Maria Kuryluk

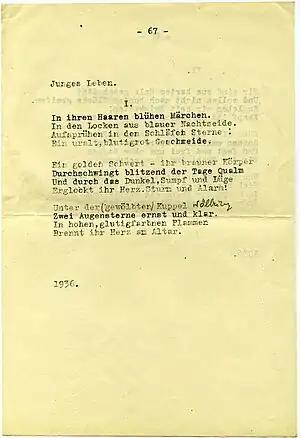
Miriam Kohany's poem "Junges Leben", 1936, probably written on the occasion of her marriage to Teddy Gleich, archive of Ewa Kuryluk

All members of the Kohany family were bilingual, fluent in German and Polish, and both parents and their daughters played piano. Miriam Kohany also had a good command of French and Russian, and was an avid reader of poems and novels. Her favorite authors were Goethe, Hölderlin, Kleist, Pushkin and Thomas Mann. After graduating from a Protestant German high school for girls in Bielsko, she held clerical jobs and was involved in the Zionist Youth Movement. She also gave small piano concerts, participated in theatrical performances and was, not unlike her younger sister Hilde, a cinema fan. Miriam greatly admired the actress Erika Mann and became acquainted with her when Mann's famous anti-fascist cabaret "Die Pfeffermühle" toured Silesia.